Hollie Stevens

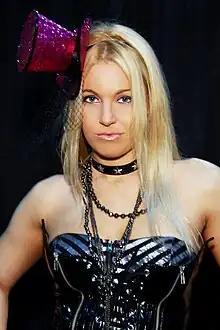
Stevens in 2011

Hollie Stevens (January 4, 1982 – July 3, 2012) was an American pornographic actress, wrestler, model, and writer. She was considered a pioneer of the porn genre known as clown porn, which features actors in clown makeup.